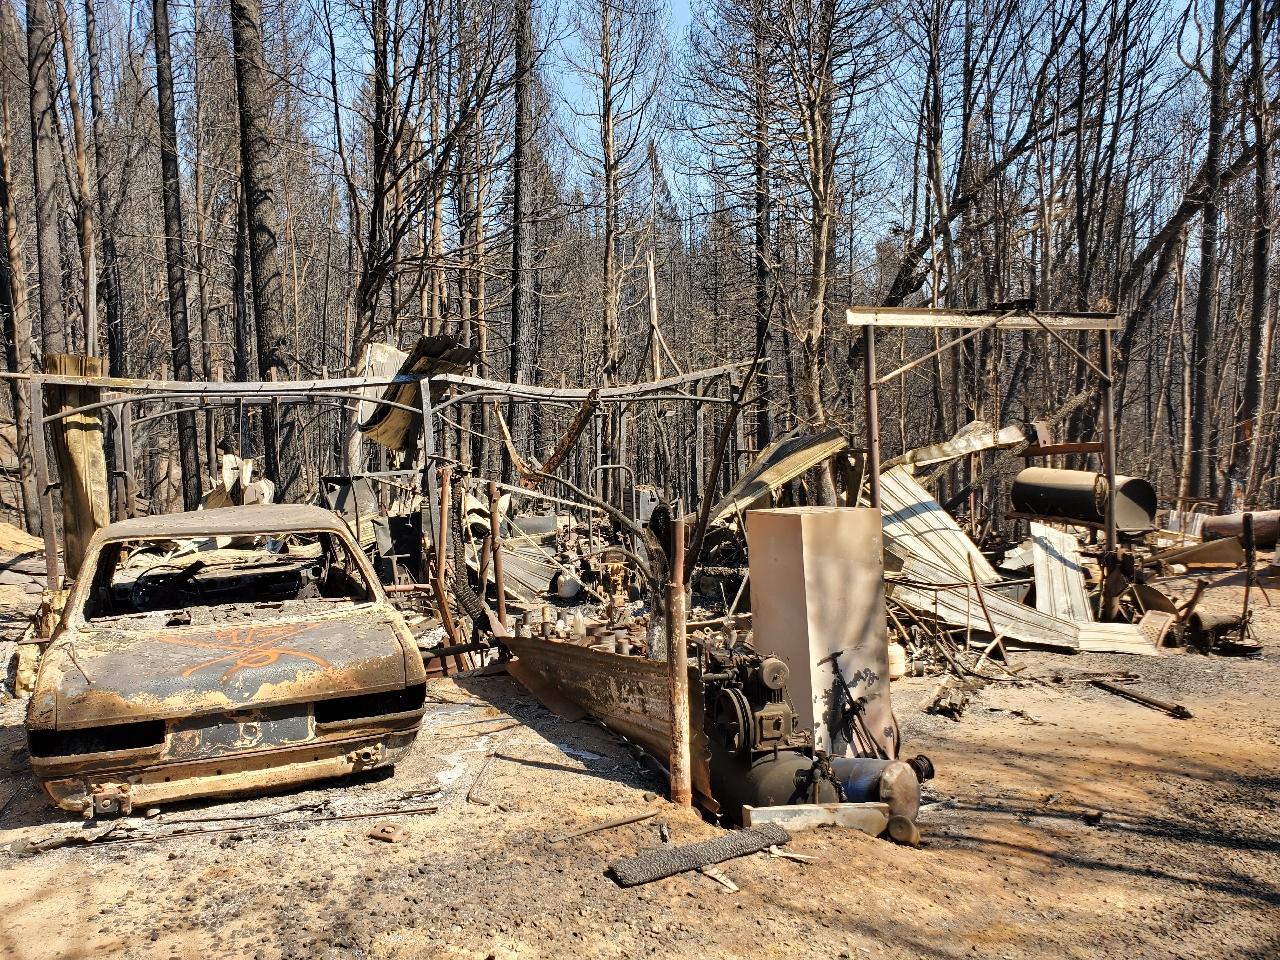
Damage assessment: destroyed